Black elite

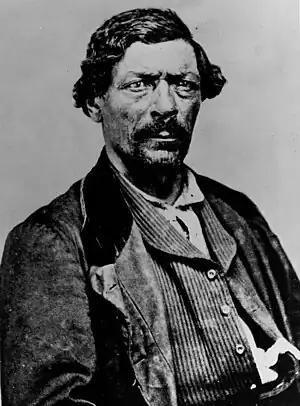
A chief of the Crow Nation, James Beckwourth was the son of an American planter and his enslaved African-American mistress. He is regarded as the most important Black mountain man in the history of the Old West.

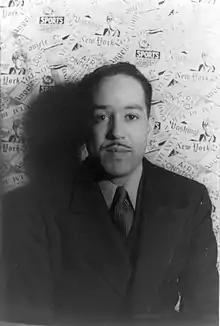
Writer and social activist Langston Hughes was one of the leading lights of the Harlem Renaissance. His family, the Langstons, were prominent free Blacks.

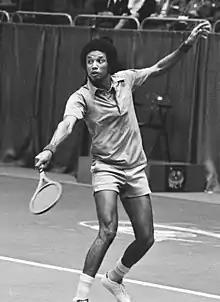
Tennis champion Arthur Ashe, also an AIDS activist, became a member of the African-American upper class. His direct line of descent in the United States could be traced to 1735.

In the North of the United States, many educated Black people (taking advantage of their relative freedom) took part in abolitionist and suffragist activities. They also provided support to stations of the Underground Railroad prior to the abolition of slavery. Later, during the Reconstruction Era, a number of them took part in various professions and grew quite wealthy in places including Brooklyn.